Transformation in economics

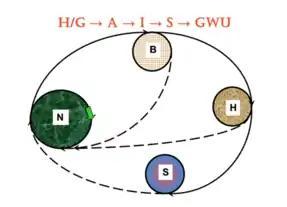

Fig. 1 refers to the four transformations through the parallel (and overlapping) evolution of four forms of capital: Natural→Built→Human→Social. These evolved forms of capital present a minimal complex of sustainability and self-sustainability of pre-human and human systems.